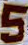
Number: 5